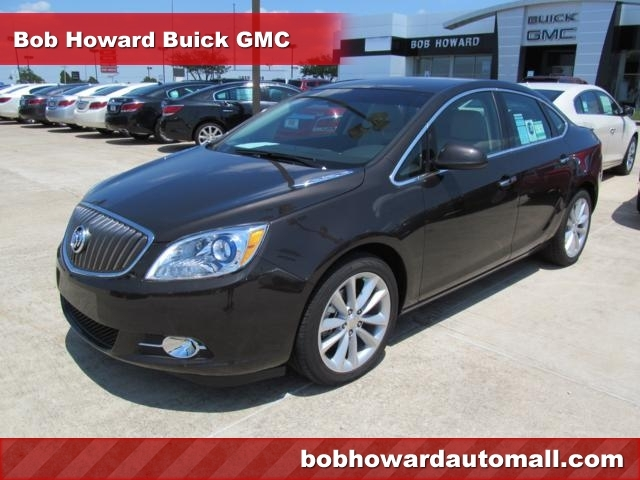
Car model: 2012 Buick Verano Sedan